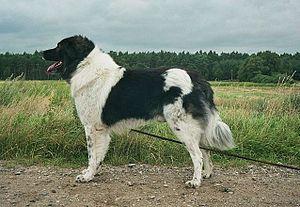
Le berger bulgare est une race de chien de berger originaire des Balkans et élevée en Bulgarie. C'est une race canine préservée grâce au peuple karakatchan et à ses traditions pastorales. Les bergers bulgares n'hésitent pas à s'attaquer au loup et à l'ours. En Bulgarie, ils sont appelés volkodav qui signifie « égorgeur de loup ». Dans les bergeries, ils ont la queue et les oreilles coupées afin de ne laisser aucune prise aux loups. Il existe aussi en Bulgarie une race chevaline et une race ovine de ce nom karakatchan.